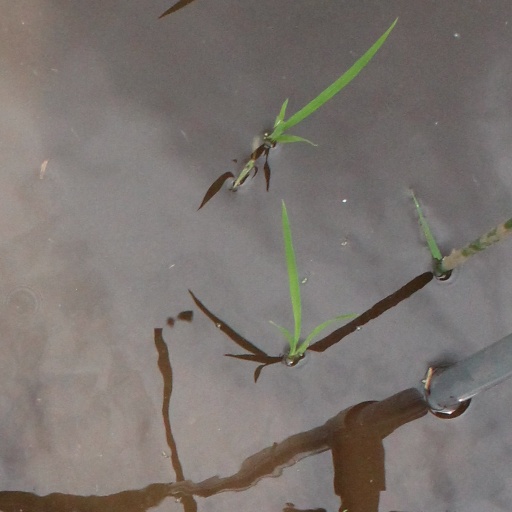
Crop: rice